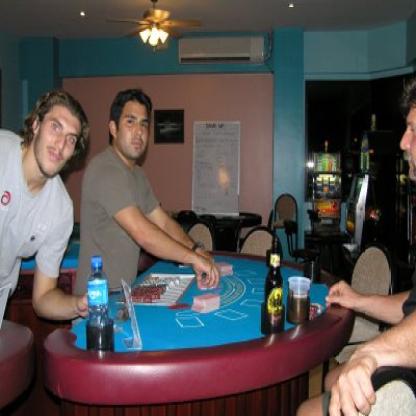
Scene: Indoor